Adele Tonnini

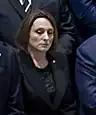

Adele Tonnini (born 24 June 1977) is a Sammarinese politician who had served alongside Alessandro Scarano as the Captains Regent of San Marino from April 2023 to October 2023. She is a member of RETE Movement.